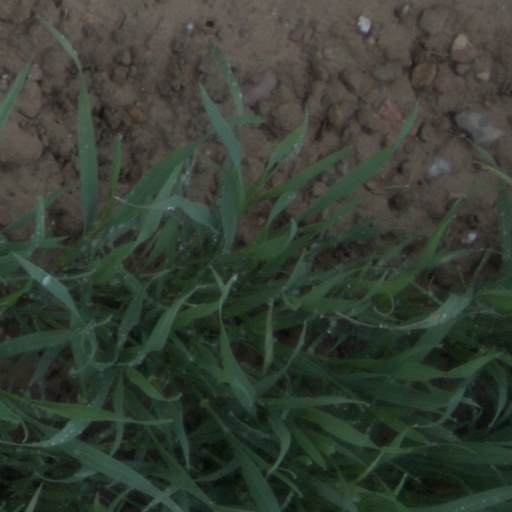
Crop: wheat